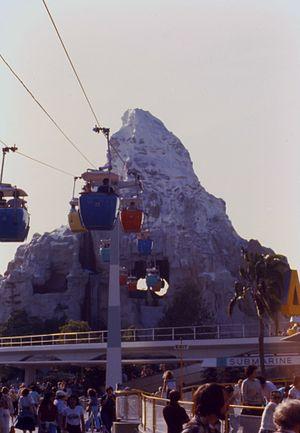
Disneyland, ou officiellement Disneyland Park, est un parc à thèmes situé dans la ville d'Anaheim, en Californie, aux États-Unis. Il est le seul « royaume enchanté » conçu et vu par Walt Disney et a été inauguré le 17 juillet 1955. Il fut construit en un peu plus d'un an par les équipes de Walt Disney Imagineering. Walt Disney dut pour le construire emprunter de l'argent en partie à ABC en échange de la production de la fameuse série Disneyland nommée par la suite Wonderful World of Walt Disney.